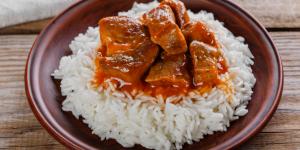
cerdo guisado